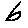
Label: 6